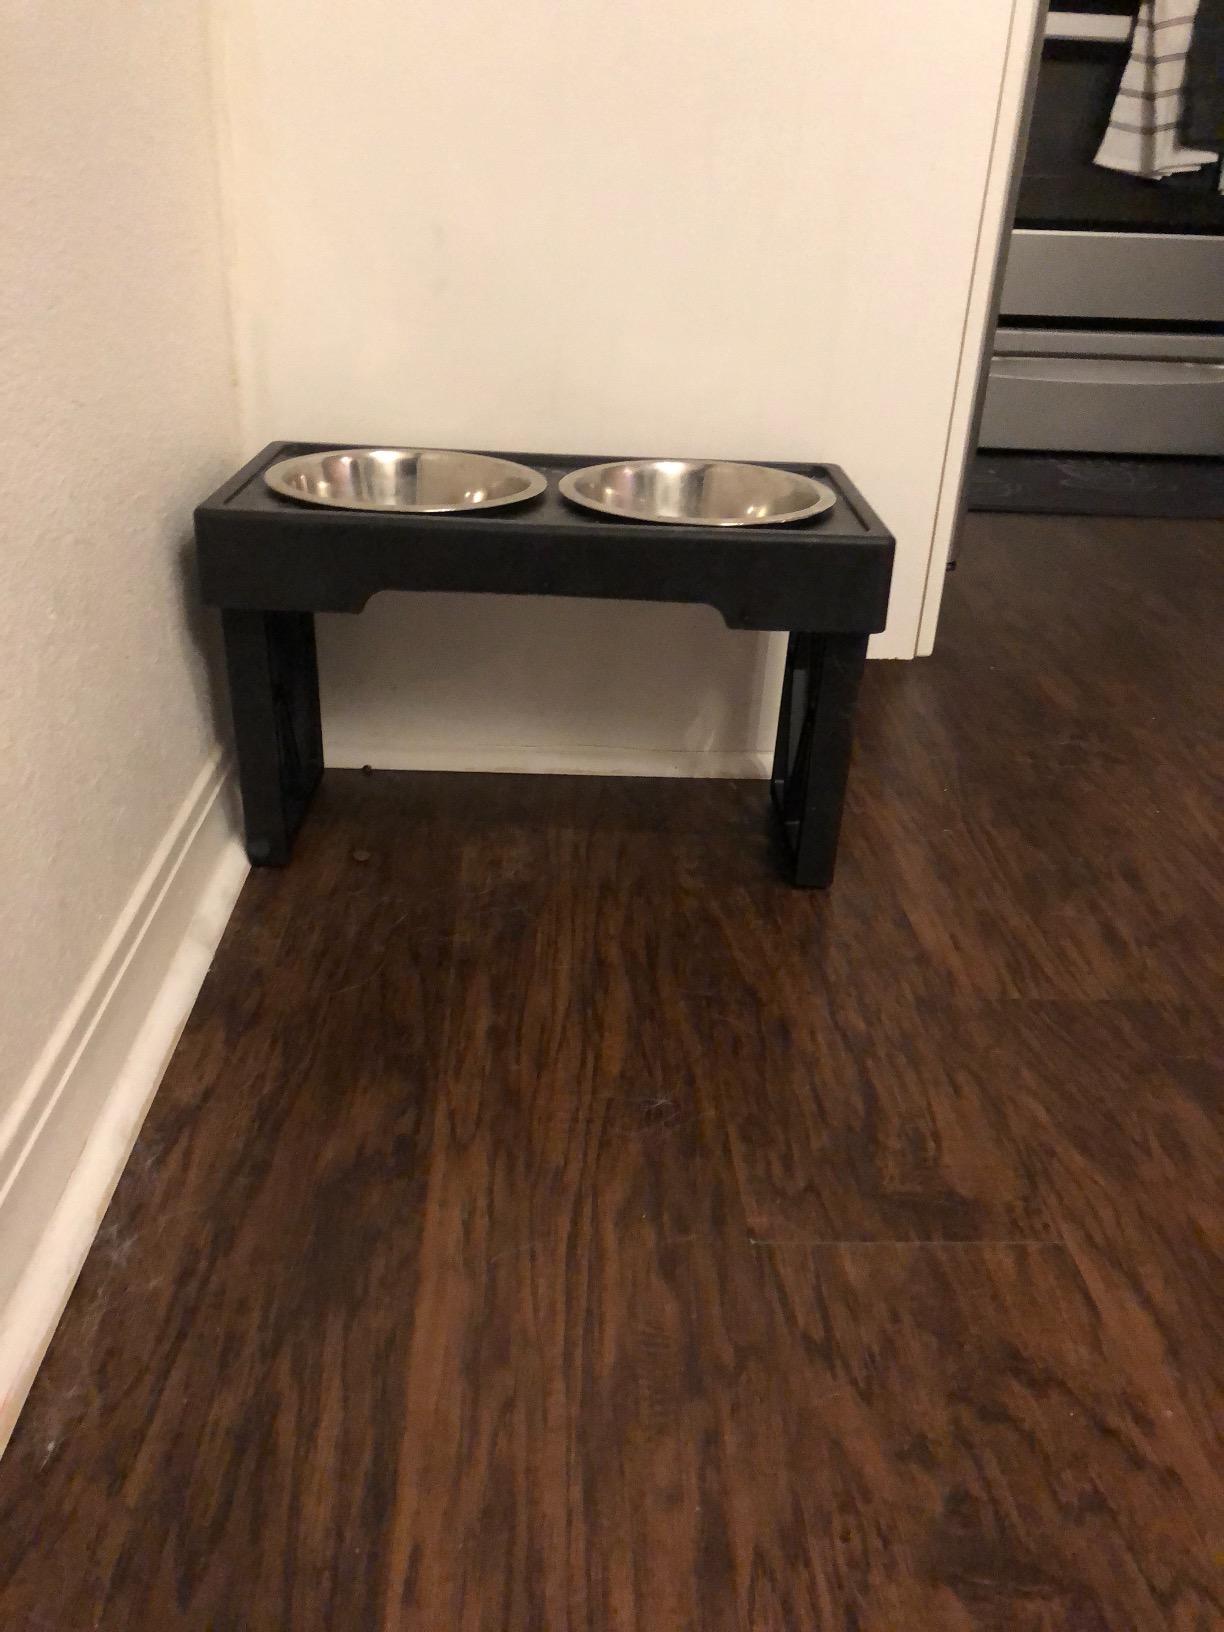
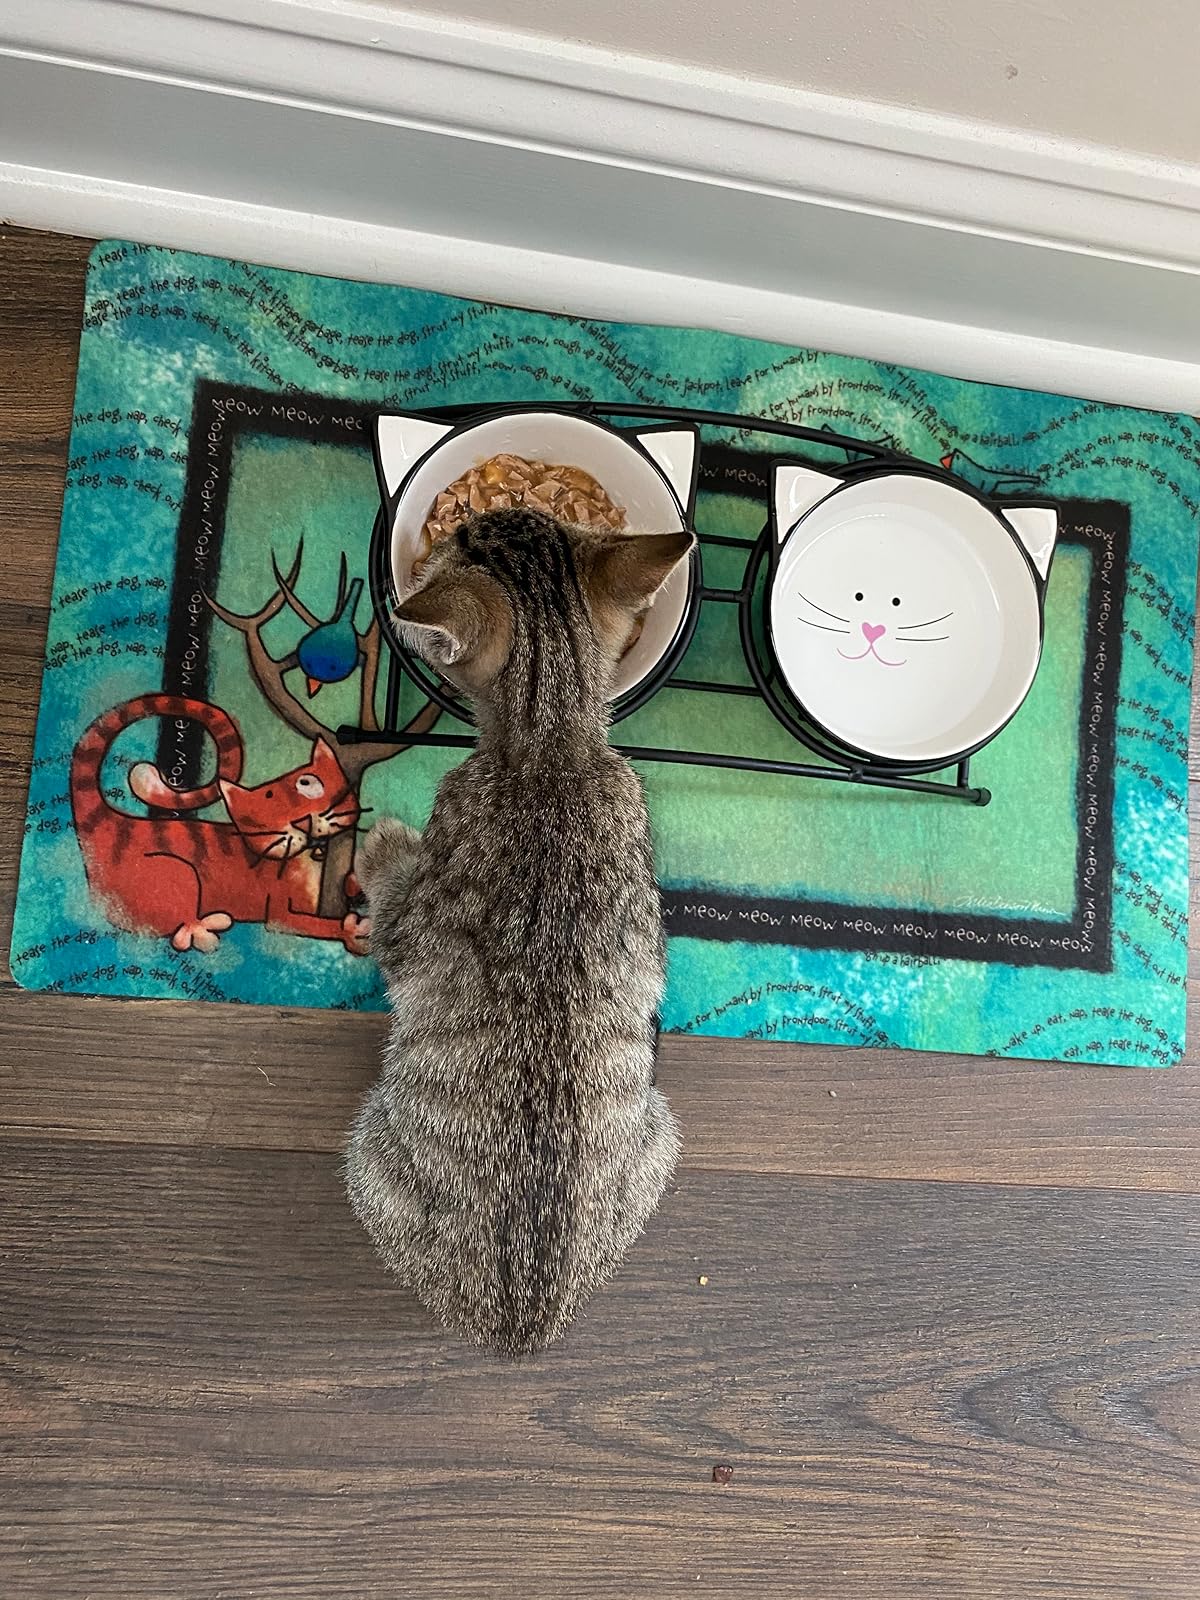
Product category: items_bowl
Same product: no